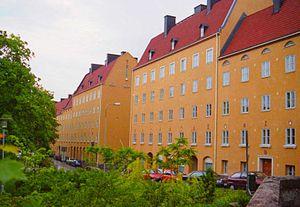
Martti Välikangas est un architecte finlandais.